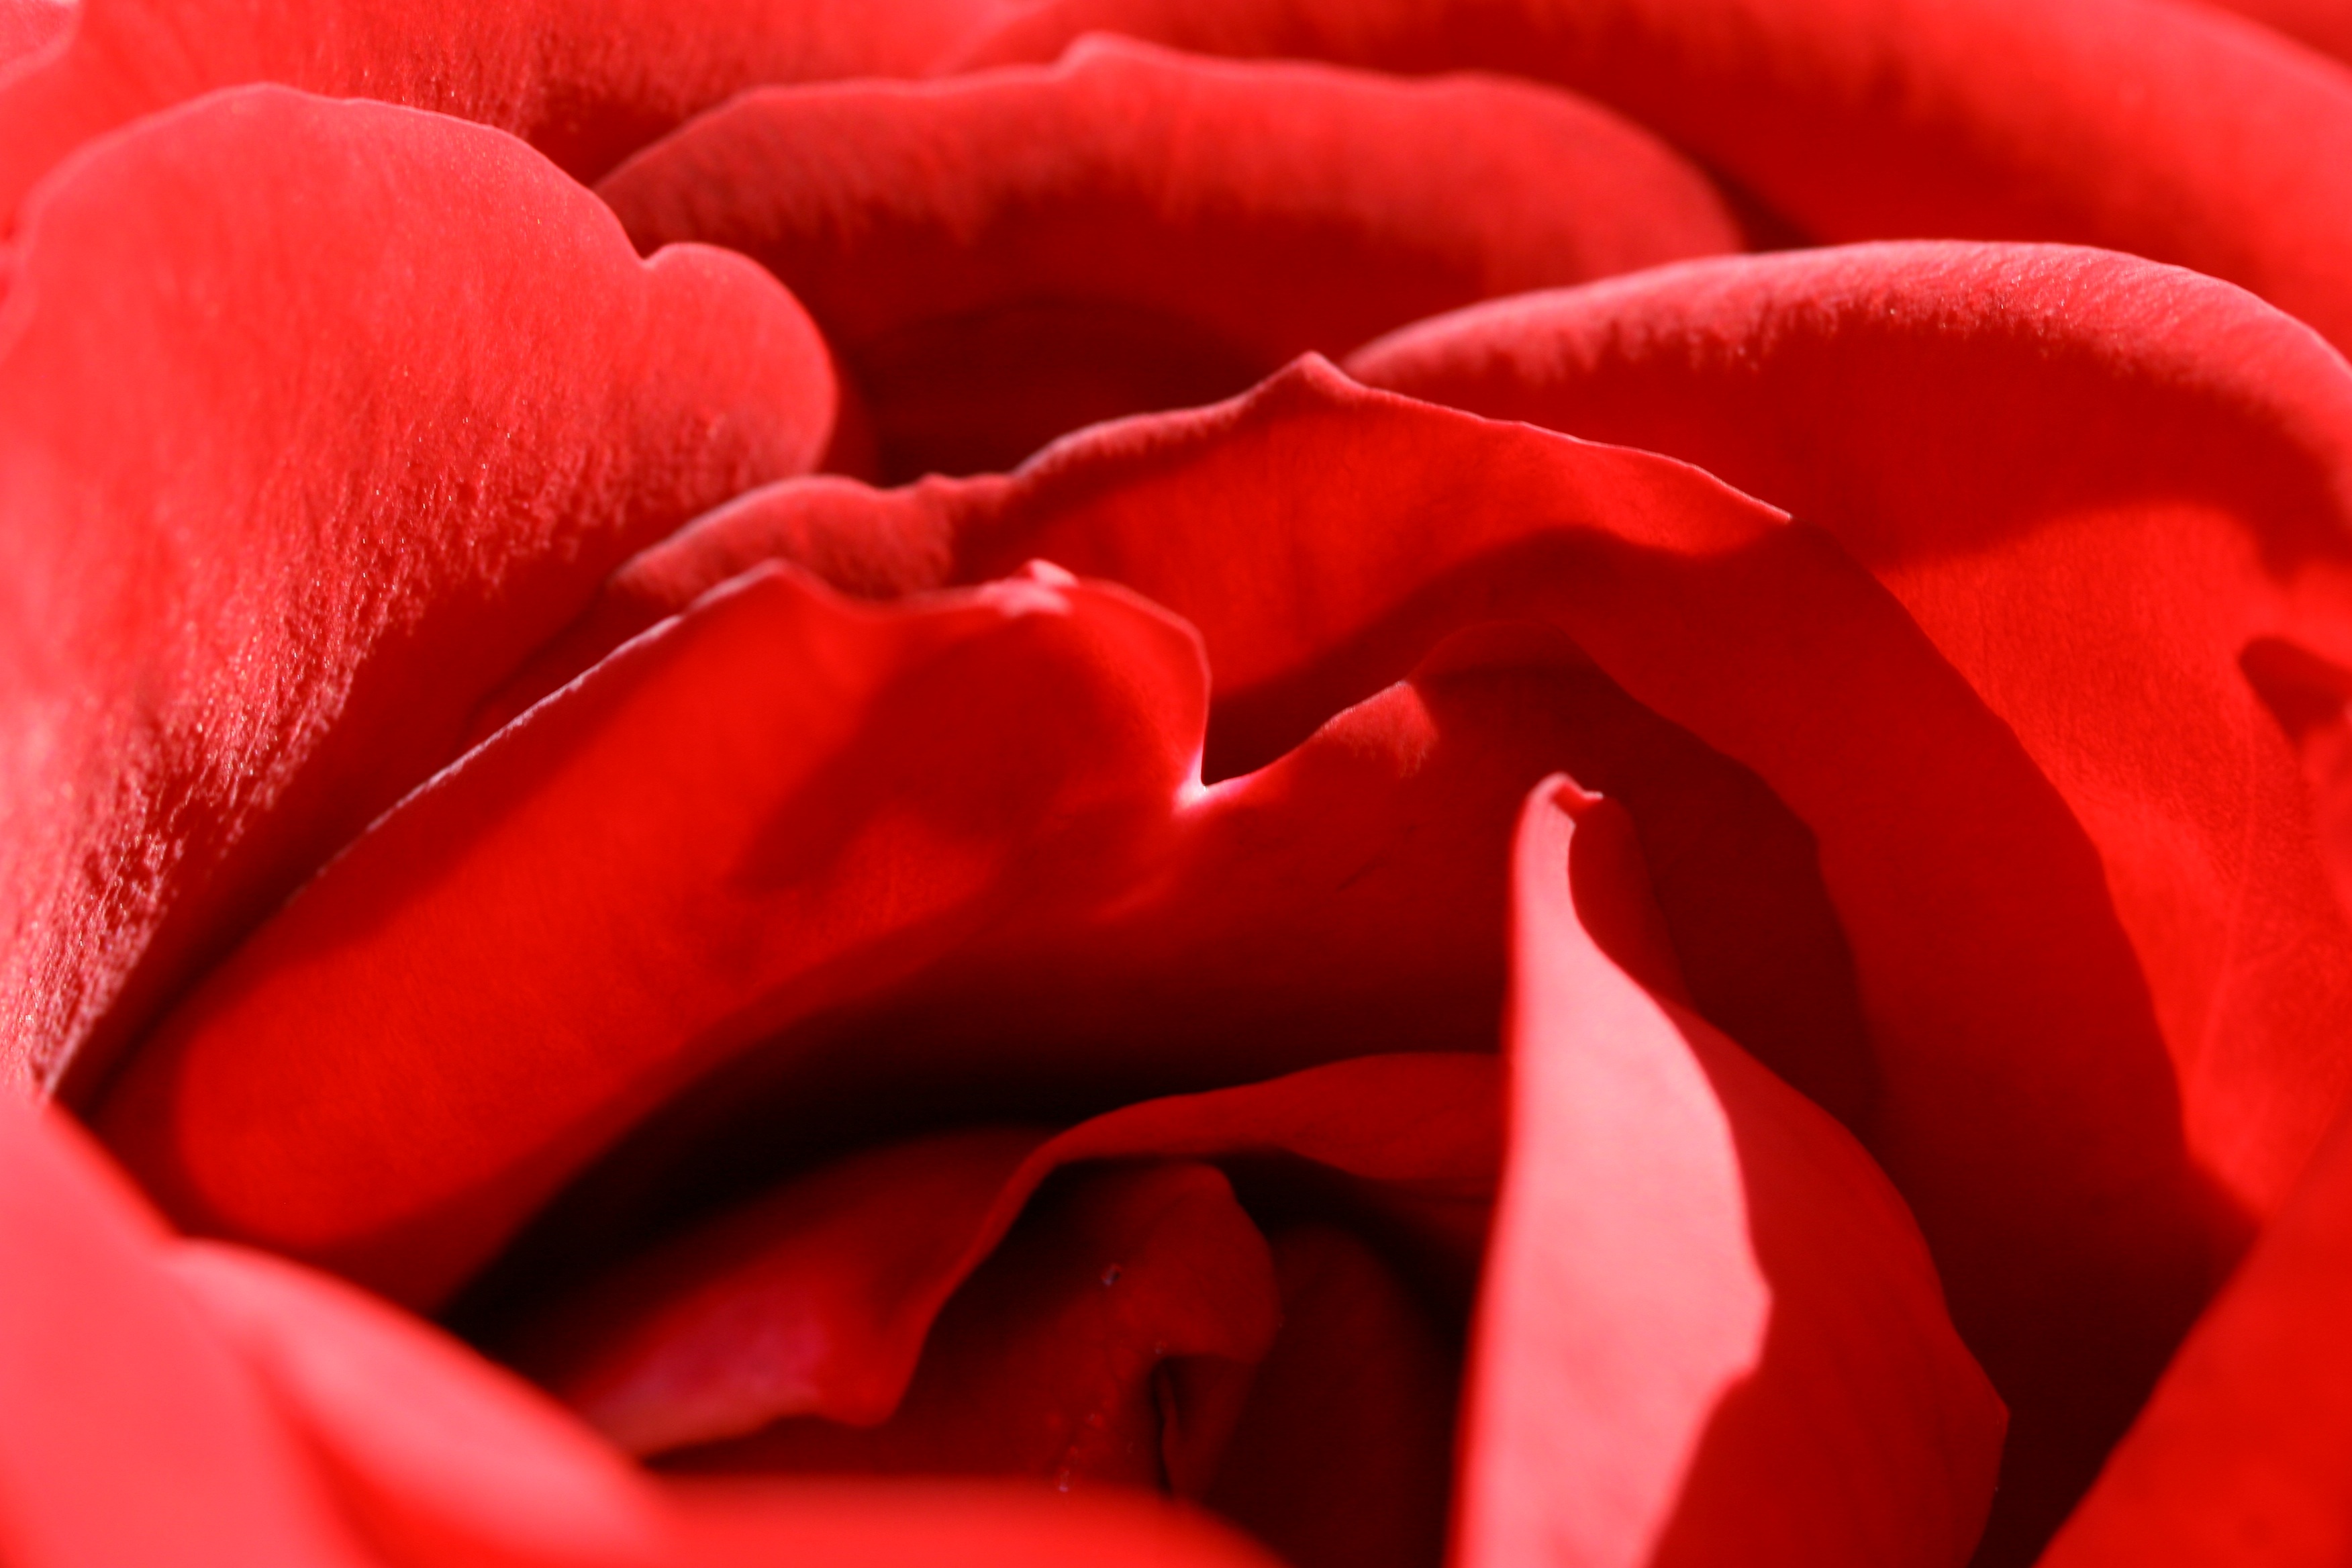
blossom, plant, photography, flower, petal, bloom, love, tulip, rose, red, romance, pink, close up, petals, passion, valentine, macro photography, flowering plant, garden roses, land plant